Haast's eagle

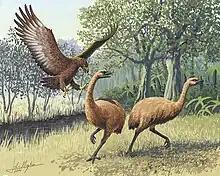
Haast's eagle attacking moa by John Megahan

Haast's eagle was one of the largest known true raptors. In length and weight, it was even larger than the largest living vulture (the Andean condor). Another giant bird (not actually an eagle save for in name) more recently and scantily described from the fossil record, the Woodward's eagle, which resided in North America, rivaled the Haast's in at least the aspect of total length. Female eagles were larger than males. Most estimates place the female Haast's eagles in the range of and males around . A comparison with living eagles of the Australasian region resulted in estimated masses in Haast's eagles of for males and for females. One source estimates that the largest females could have weighed more than . The largest extant eagles, none of which are verified to exceed in a wild state, are about forty percent smaller in body size than Haast's eagles.